Jack Maloof

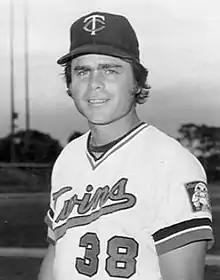
Maloof with the Minnesota Twins organization

Maloof followed up his incredible rookie season hitting .308/.417/.382 for the 1972 Lynchburg Twins. He led the Carolina League in walks (86) and barely missed the league batting crown by .02, trailing only Dave Parker (.310). Maloof was third in the league in runs (82) finishing behind Parker and Ed Ott. He fielded .993 at first base and .979 in the outfield; either would have led the Carolina League players at those positions had he qualified.